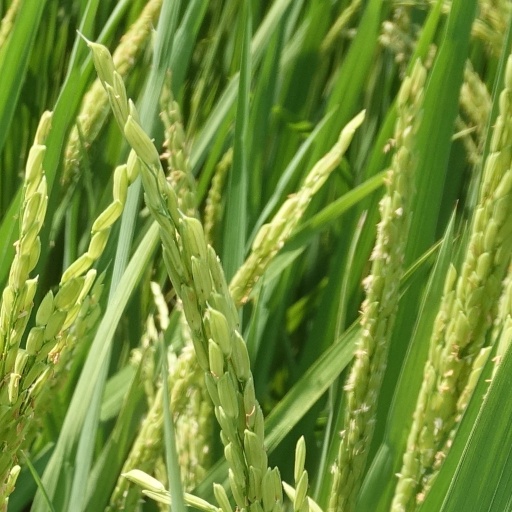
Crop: rice